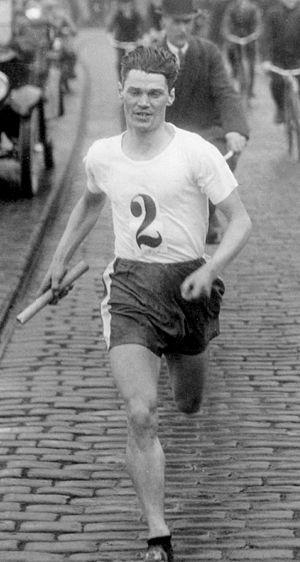
Gustaf Isidor Mattsson, né le 8 septembre 1893 à Länna, dans la commune d'Uppsala, et mort le 15 janvier 1977 à Sundbyberg, est un athlète suédois spécialiste du fond. Affilié au Fredrikshofs IF, il mesurait 1,69 m pour 60 kg.